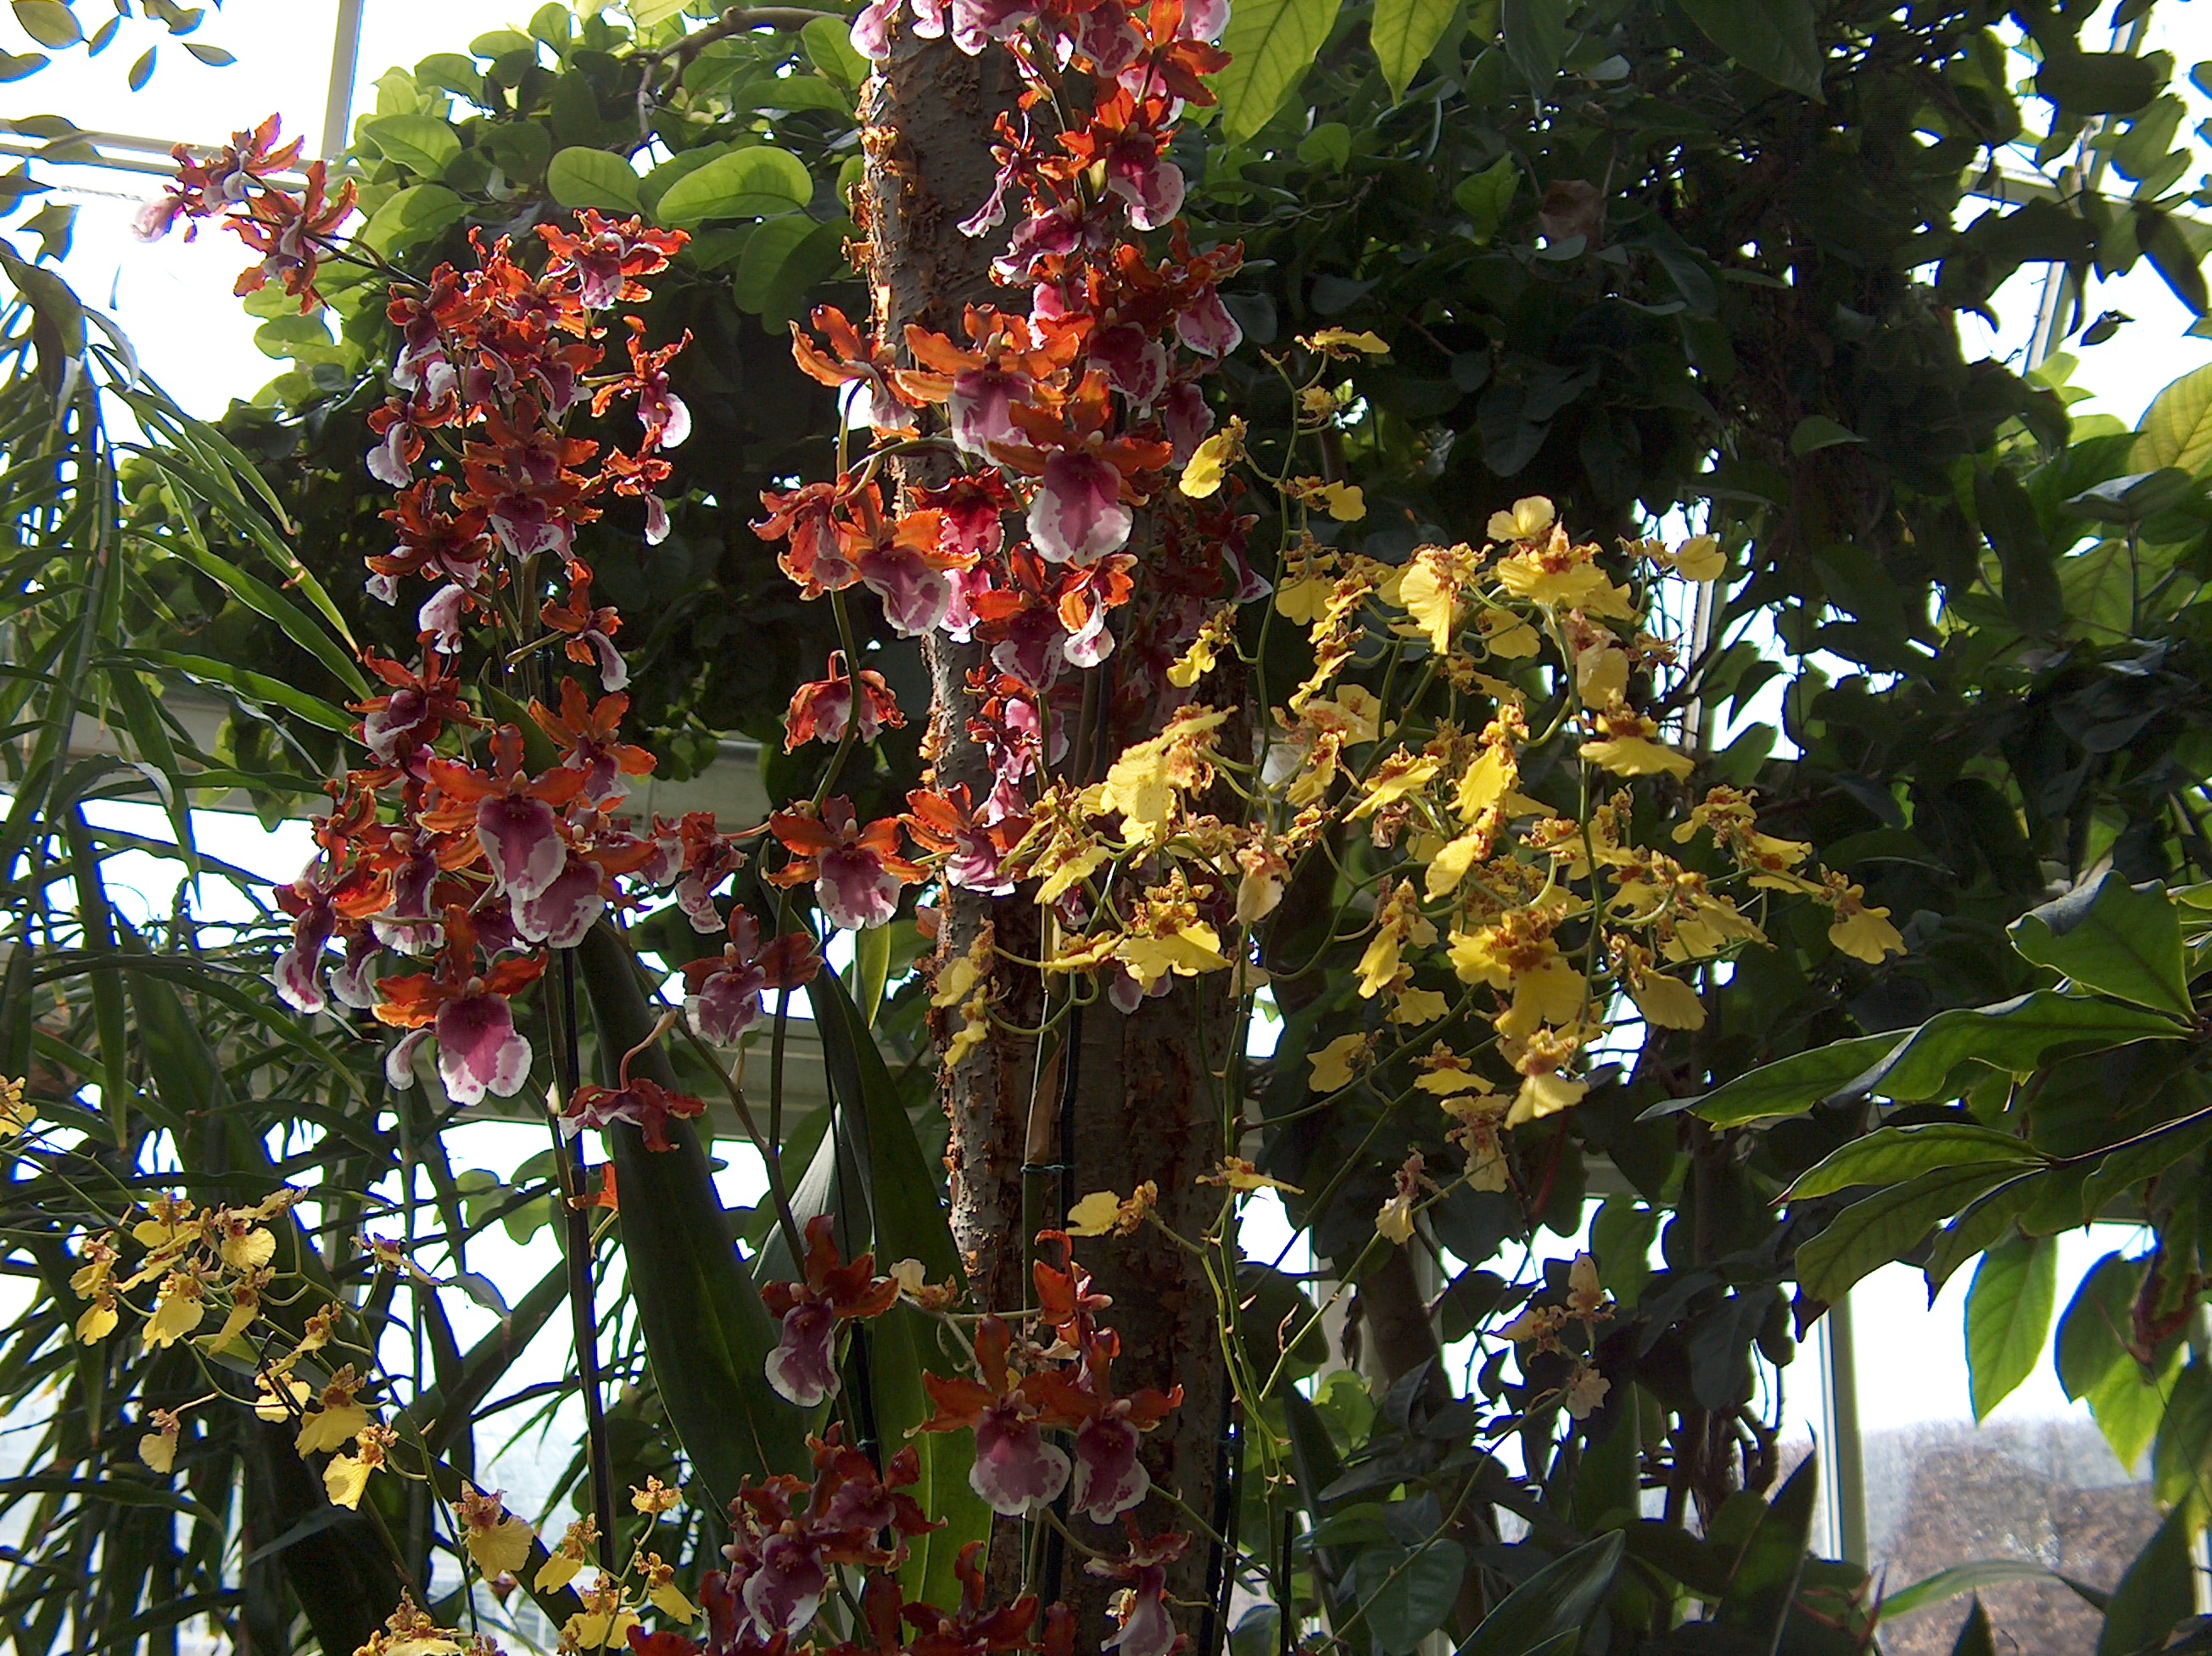
orchid, plant, tree, flower, flowering plant, botany, woody plant, orchids of the philippines